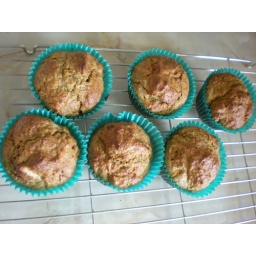
Again I cheated and put in bicarb of soda into these little cakes flavoured with orange peel